Salvador Caetano

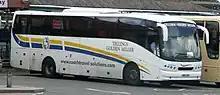
A Caetano Enigma coach in Guildford with Tellings-Golden Miller.

Salvador Caetano (UK) Limited was established in 1984 as an associated United Kingdom company of Salvador Caetano. It specialises in both the marketing of new own-brand vehicles and used vehicles of other coachbuilders, along with repairs.